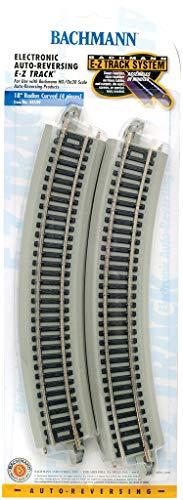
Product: Bachmann Trains E-Z TRACK REVERSING 18" RADIUS CURVED (4/card) - NICKEL SILVER Rail With Grey Roadbed - HO Scale
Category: Toys & Games | Hobbies | Trains & Accessories | Accessories | Tracks
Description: Nickel Silver Rail with Gray Roadbed.
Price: $33.74